Anould

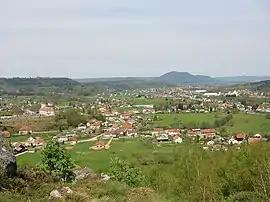
Panorama de la Roche du Sphinx

Anould is a commune in the Vosges department in Grand Est in northeastern France.